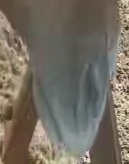
Face region: mouth_nostrils (mouth_chin_nostrils_and_profile)
Pain indicator: moderately_present